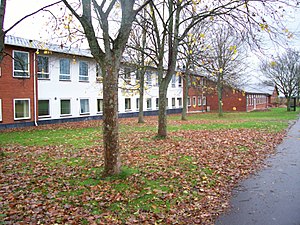
Højelse Skole
Højelse Skole set fra Højelsevej
Mosaik med Højelse Skole, som ses i skolegården på Højelse Skole.
Højelse Skole er en skole, der ligger i Højelse tæt ved Lille Skensved som startede 1963. Skolen er bygget af røde mursten og har ca. 257 elever. Skoleinspektøren hedder Karen Lønstrøm. Skolen har elever fra 0. til 9. klasse.